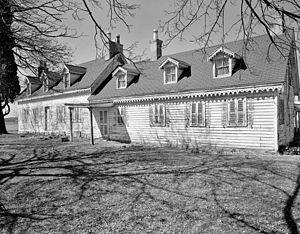
Achmester, Armstrong, Comté de New Castle, Delaware, Etats-Unis This is an image of a place or building that is listed on the National Register of Historic Places in the United States of America. Its reference number is 79000626